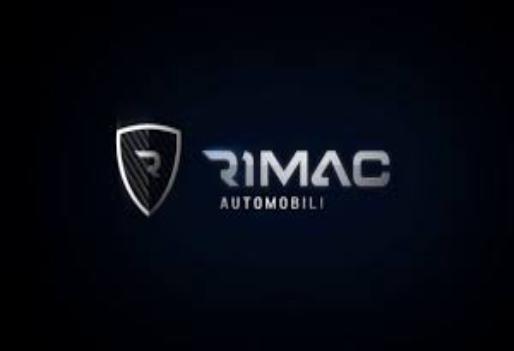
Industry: Transportation